Boomsday (novel)

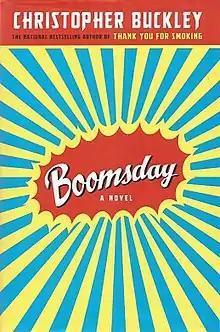
First edition cover of "Boomsday".

Boomsday, a 2007 novel by Christopher Buckley, is a political satire about the rivalry between squandering Baby Boomers and younger generations of Americans who do not want to pay high taxes for their elders' retirement.